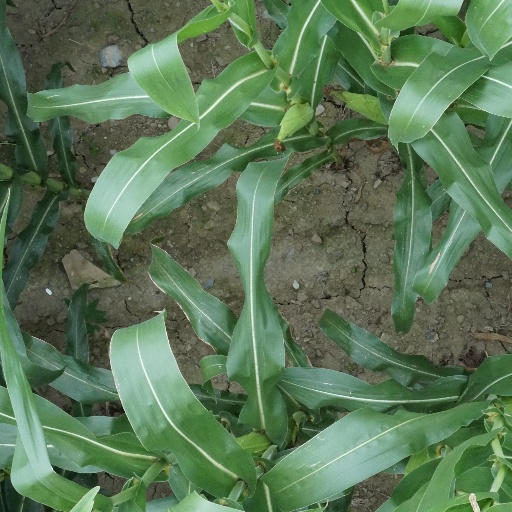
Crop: maize; corn